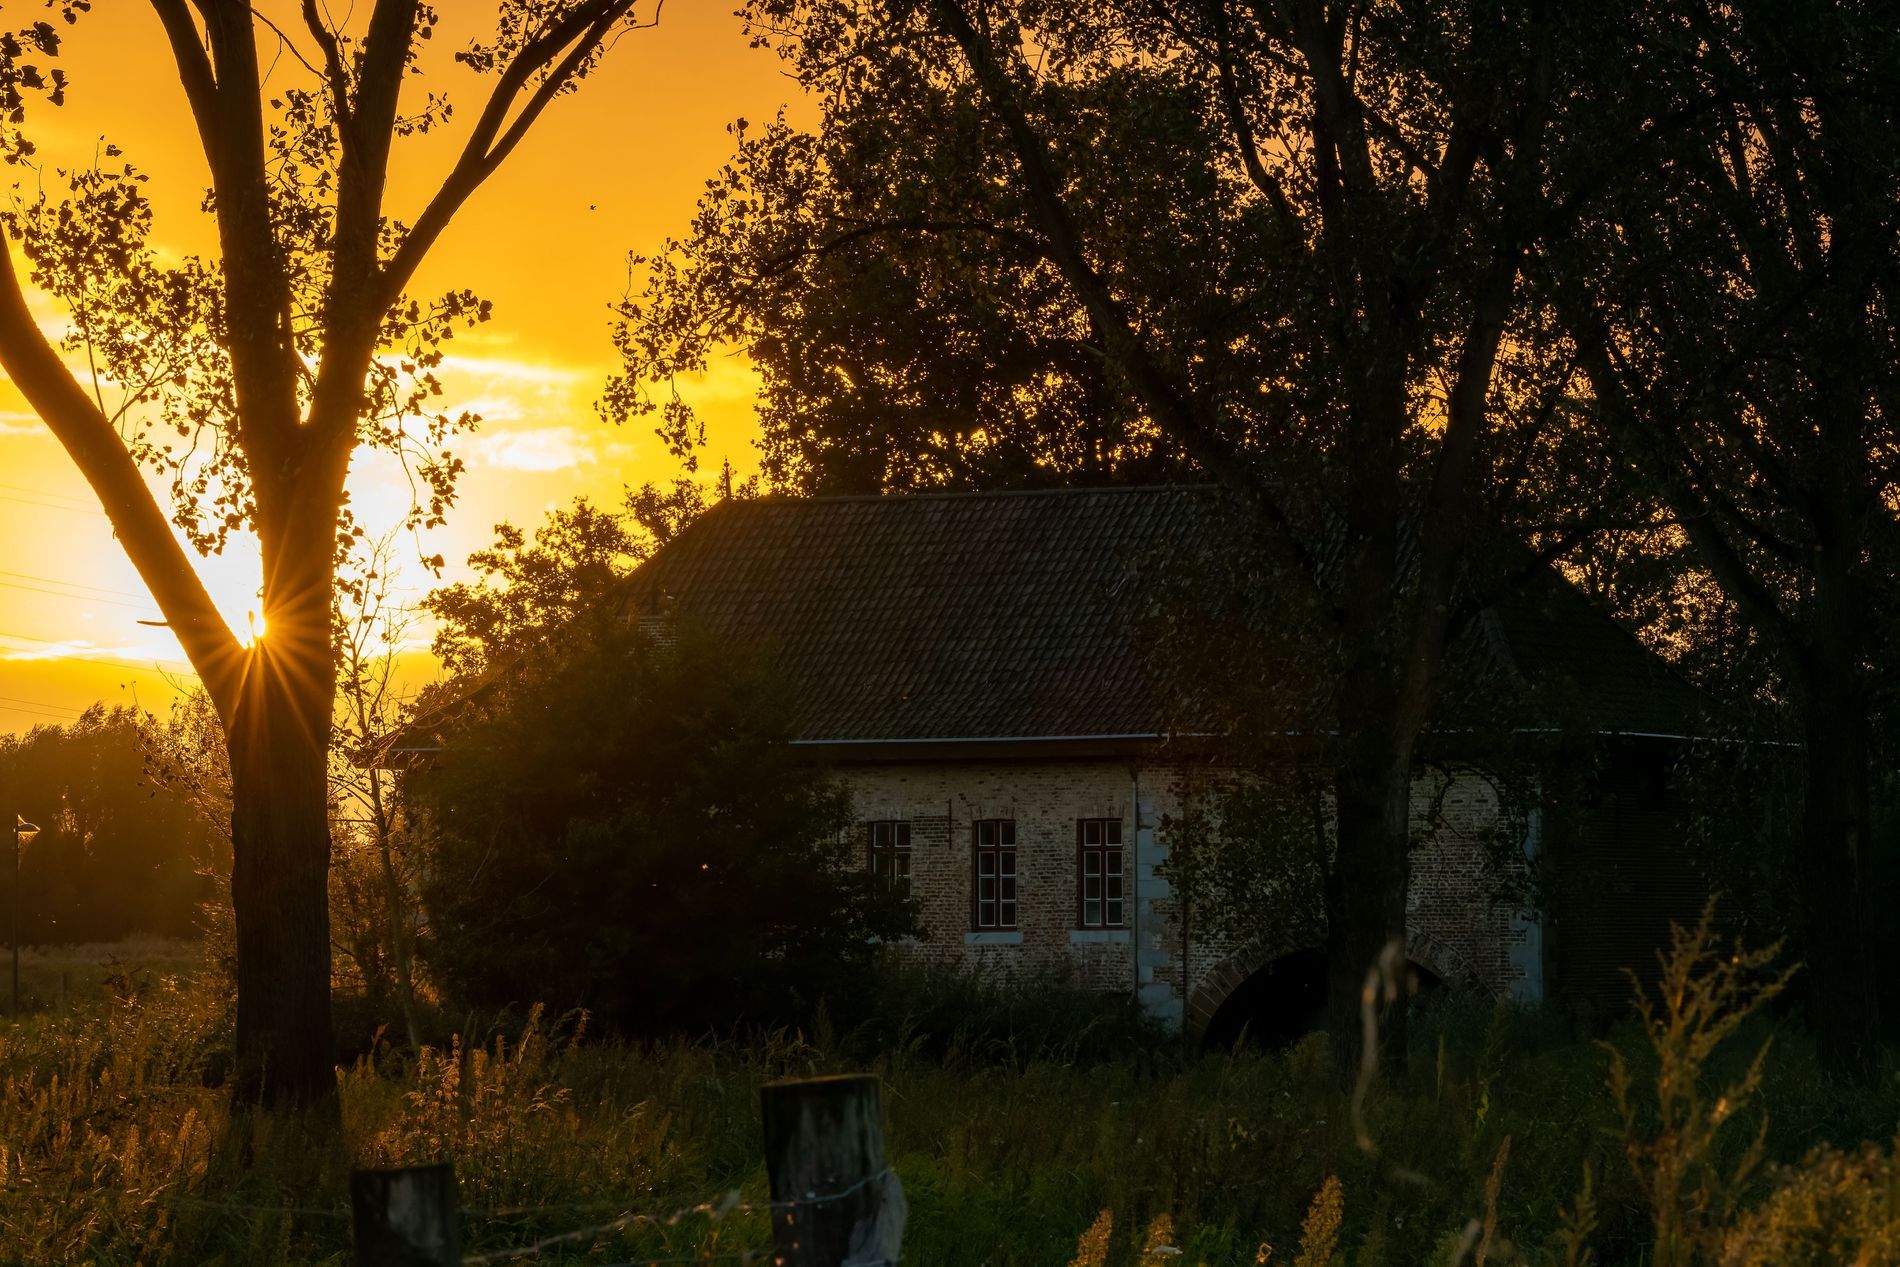
Countryside during Sunset
The image shows a brick country house, mostly covered with trees, located in a countryside full of lush green trees and thick grass. It features a sloping roof and several windows. A clear sunset sky is visible in the background.
Shot at eye level of a peaceful countryside at sunset. It captures an old house, mostly covered in lush green trees and surrounded by grass, creating a calm and serene atmosphere. Sunlight filters through the branches, highlighting the details of the landscape and casting shadows that enhance the beauty of the scene.
Labels: Architecture, Building, Outdoors, Shelter, Nature, Countryside, Hut, Rural, Plant, Tree, Scenery, Sky, Sunlight, Grass, Housing, Vegetation, House, Sunset, Cottage, Animal, Bird, Landscape, Cabin, Sunrise, Shack, Flare, Light, Tree Trunk, Land, Woodland, Field, Grassland
Camera: NIKON CORPORATION NIKON D7500
Lens: 105.0 mm f/2.8, Sigma Macro 105mm F2.8 EX DG OS HSM
Aperture: F16
Exposure: 1/500 sec
ISO: 640
Focal length: 105.0 mm